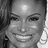
Emotion: happy